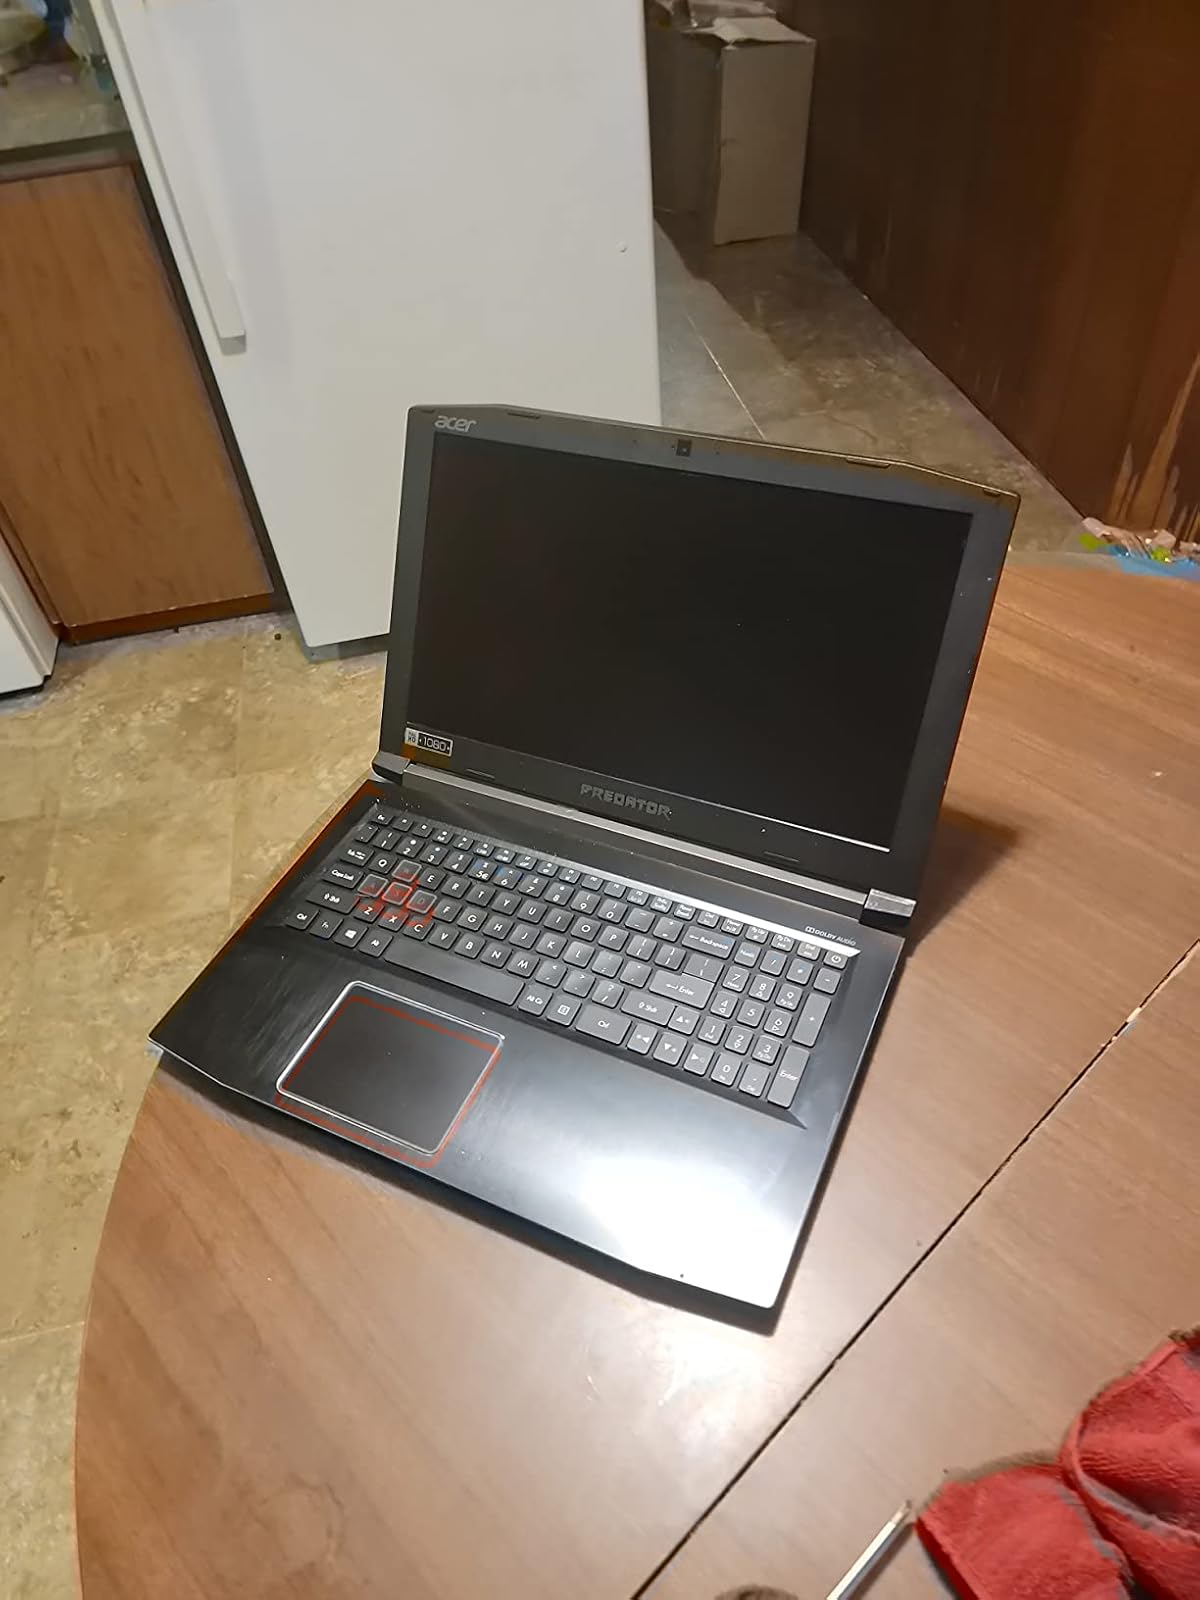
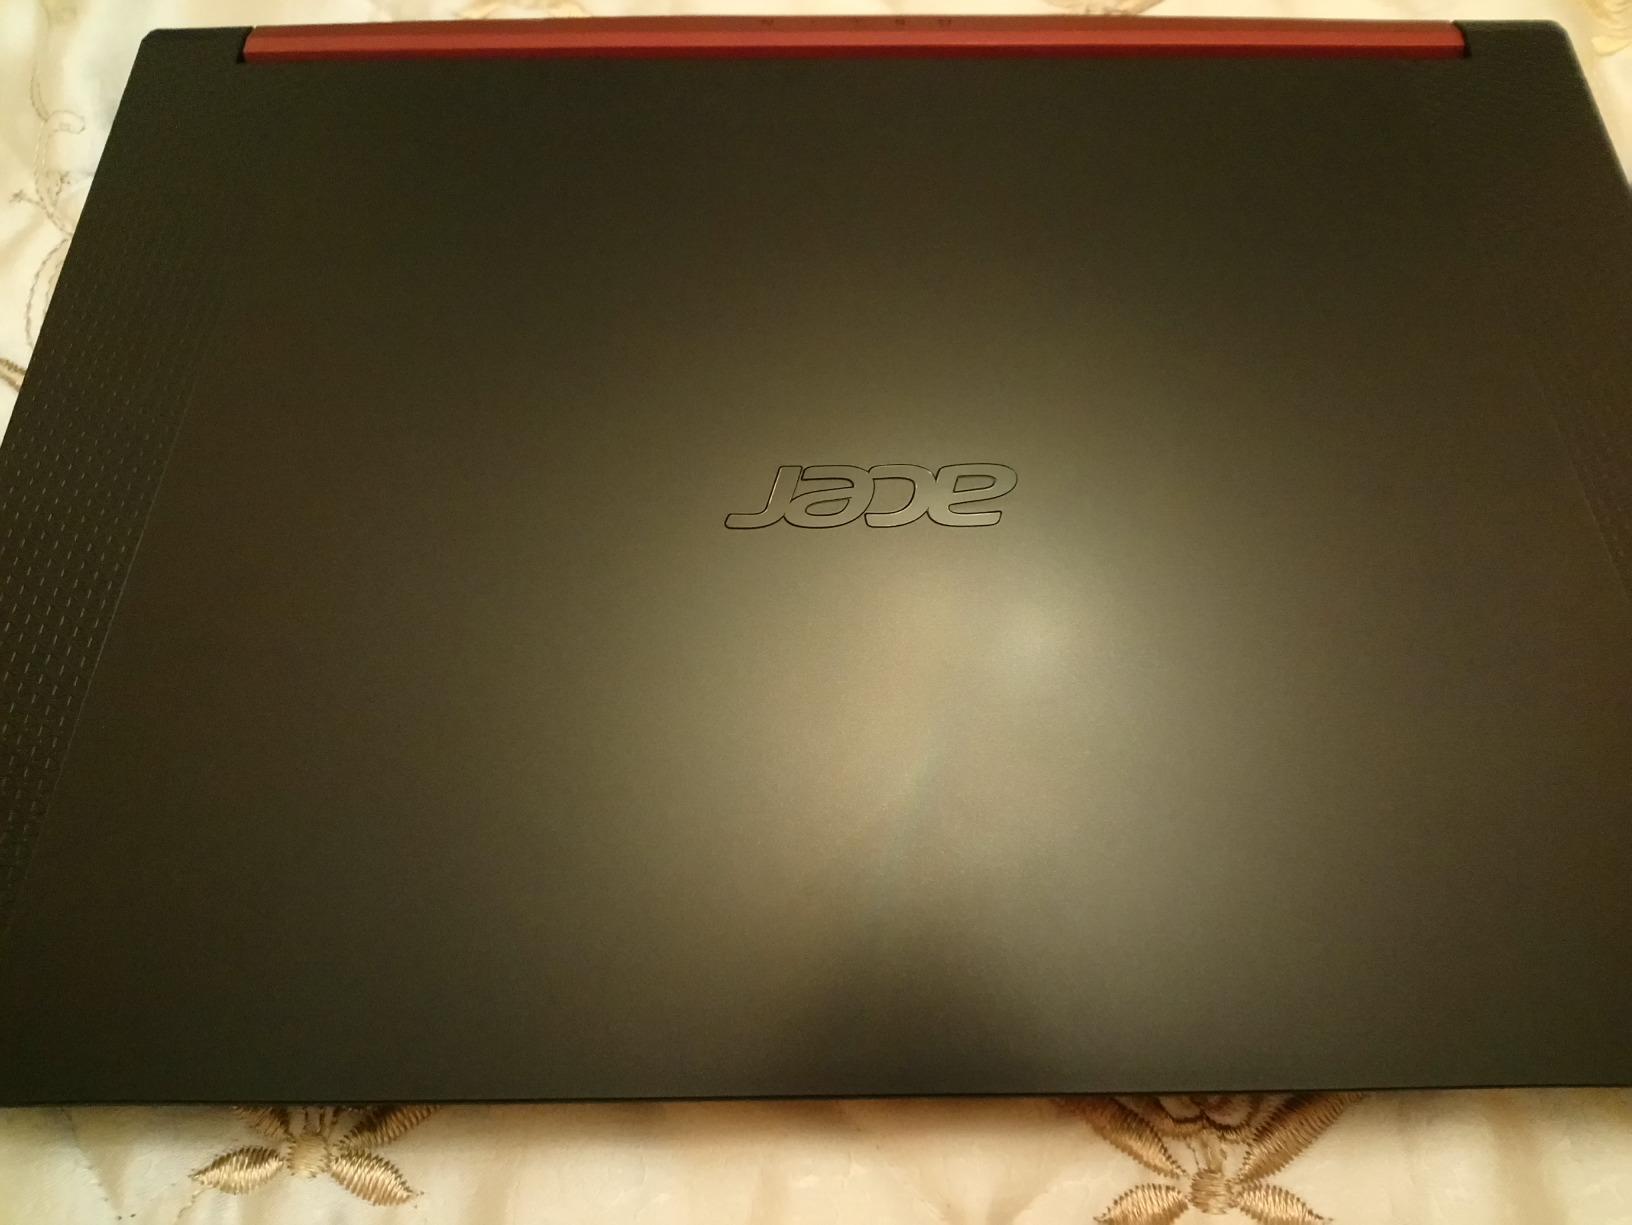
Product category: laptop
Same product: no